Dean Tong

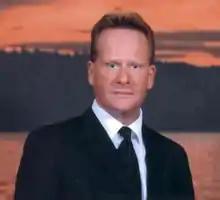
Tong in 2013

Dean Tong is an American author, public speaker, consultant, and trial expert in the field of false child abuse allegations. He has consulted for the media on cases such as that of Elian Gonzalez. He is the author of three books inspired by his personal experience with being accused of child abuse in 1985. In addition to testifying as an expert witness, he has appeared on radio talk shows and television speaking on the topic of false abuse accusations. He has also been quoted by publications on the topic including by the "Chicago Defender", The Virginian-Pilot, The Boston Globe, and The Denver Post.